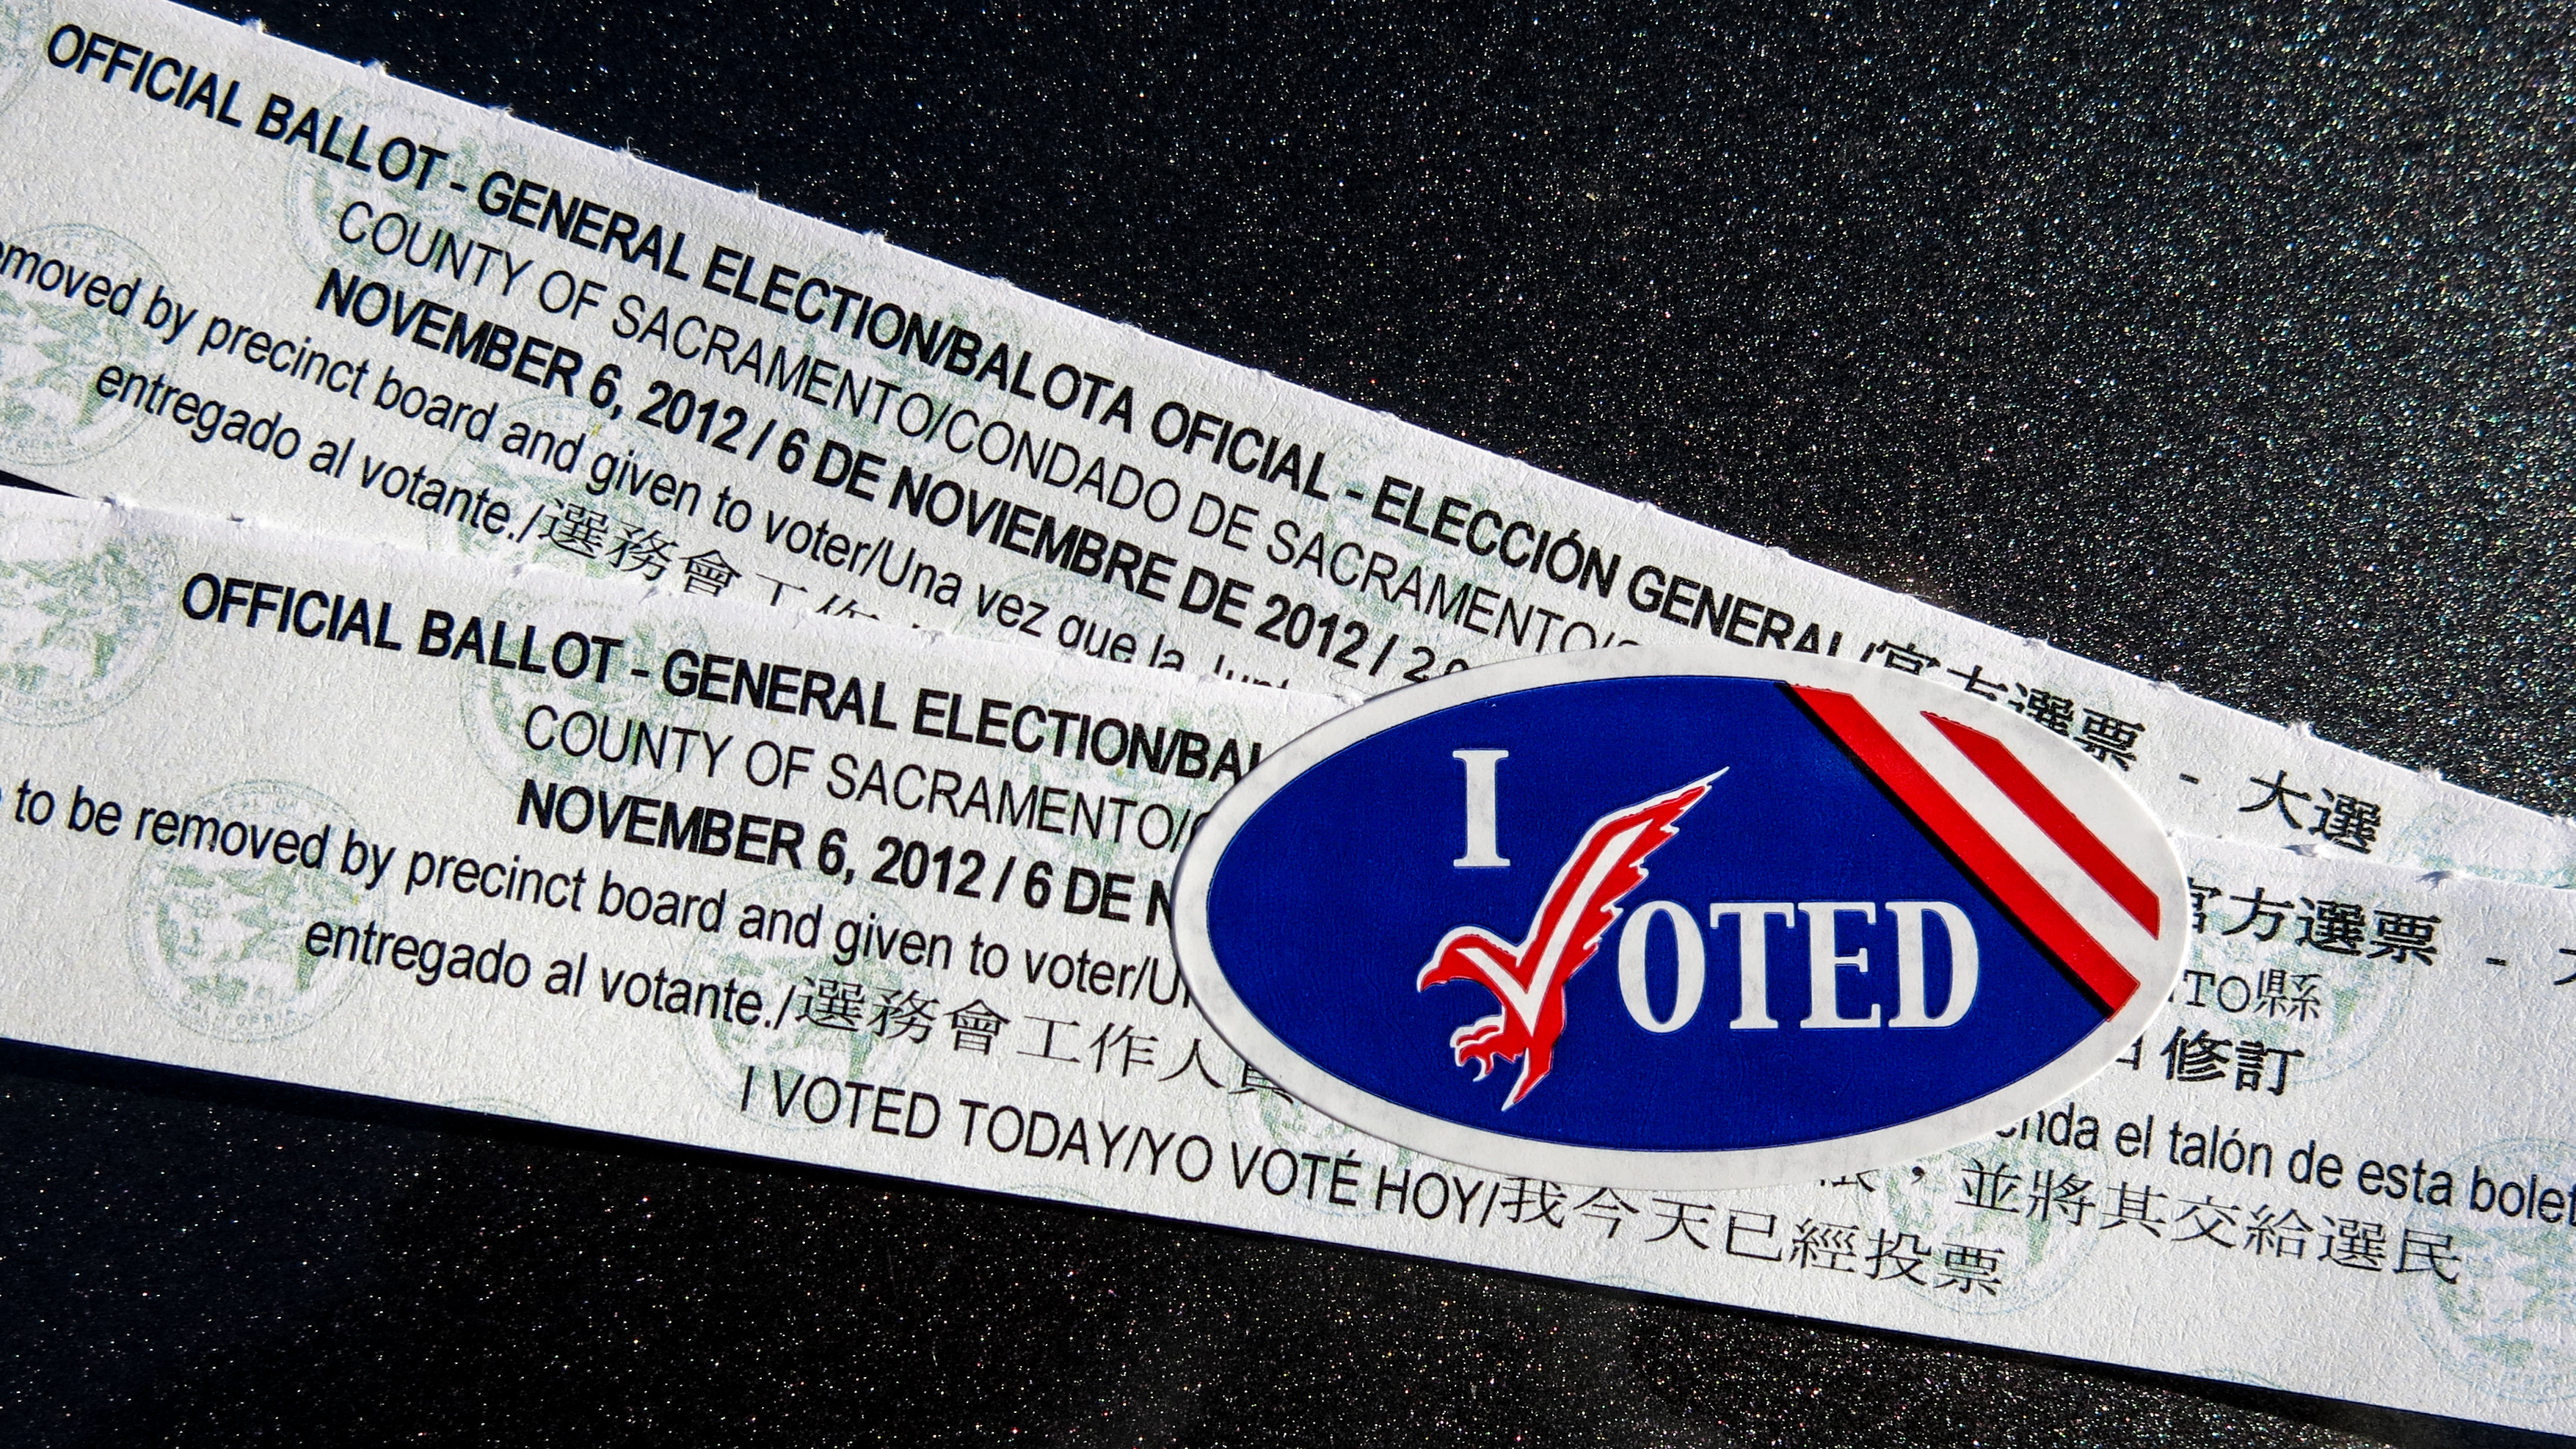
advertising, label, vote, brand, font, 2012, text, unitedstates, ballot, ticket, sacramento, sacramentocounty, democracy, election, voting, franchise, polling, stub, presidentialelection, poll, voter, ivoted, boleta, suffrage, generalelection, elecci n, votaci n, ivotedsticker, 2012election, ballotstub, 6denovembre, yovotehoy